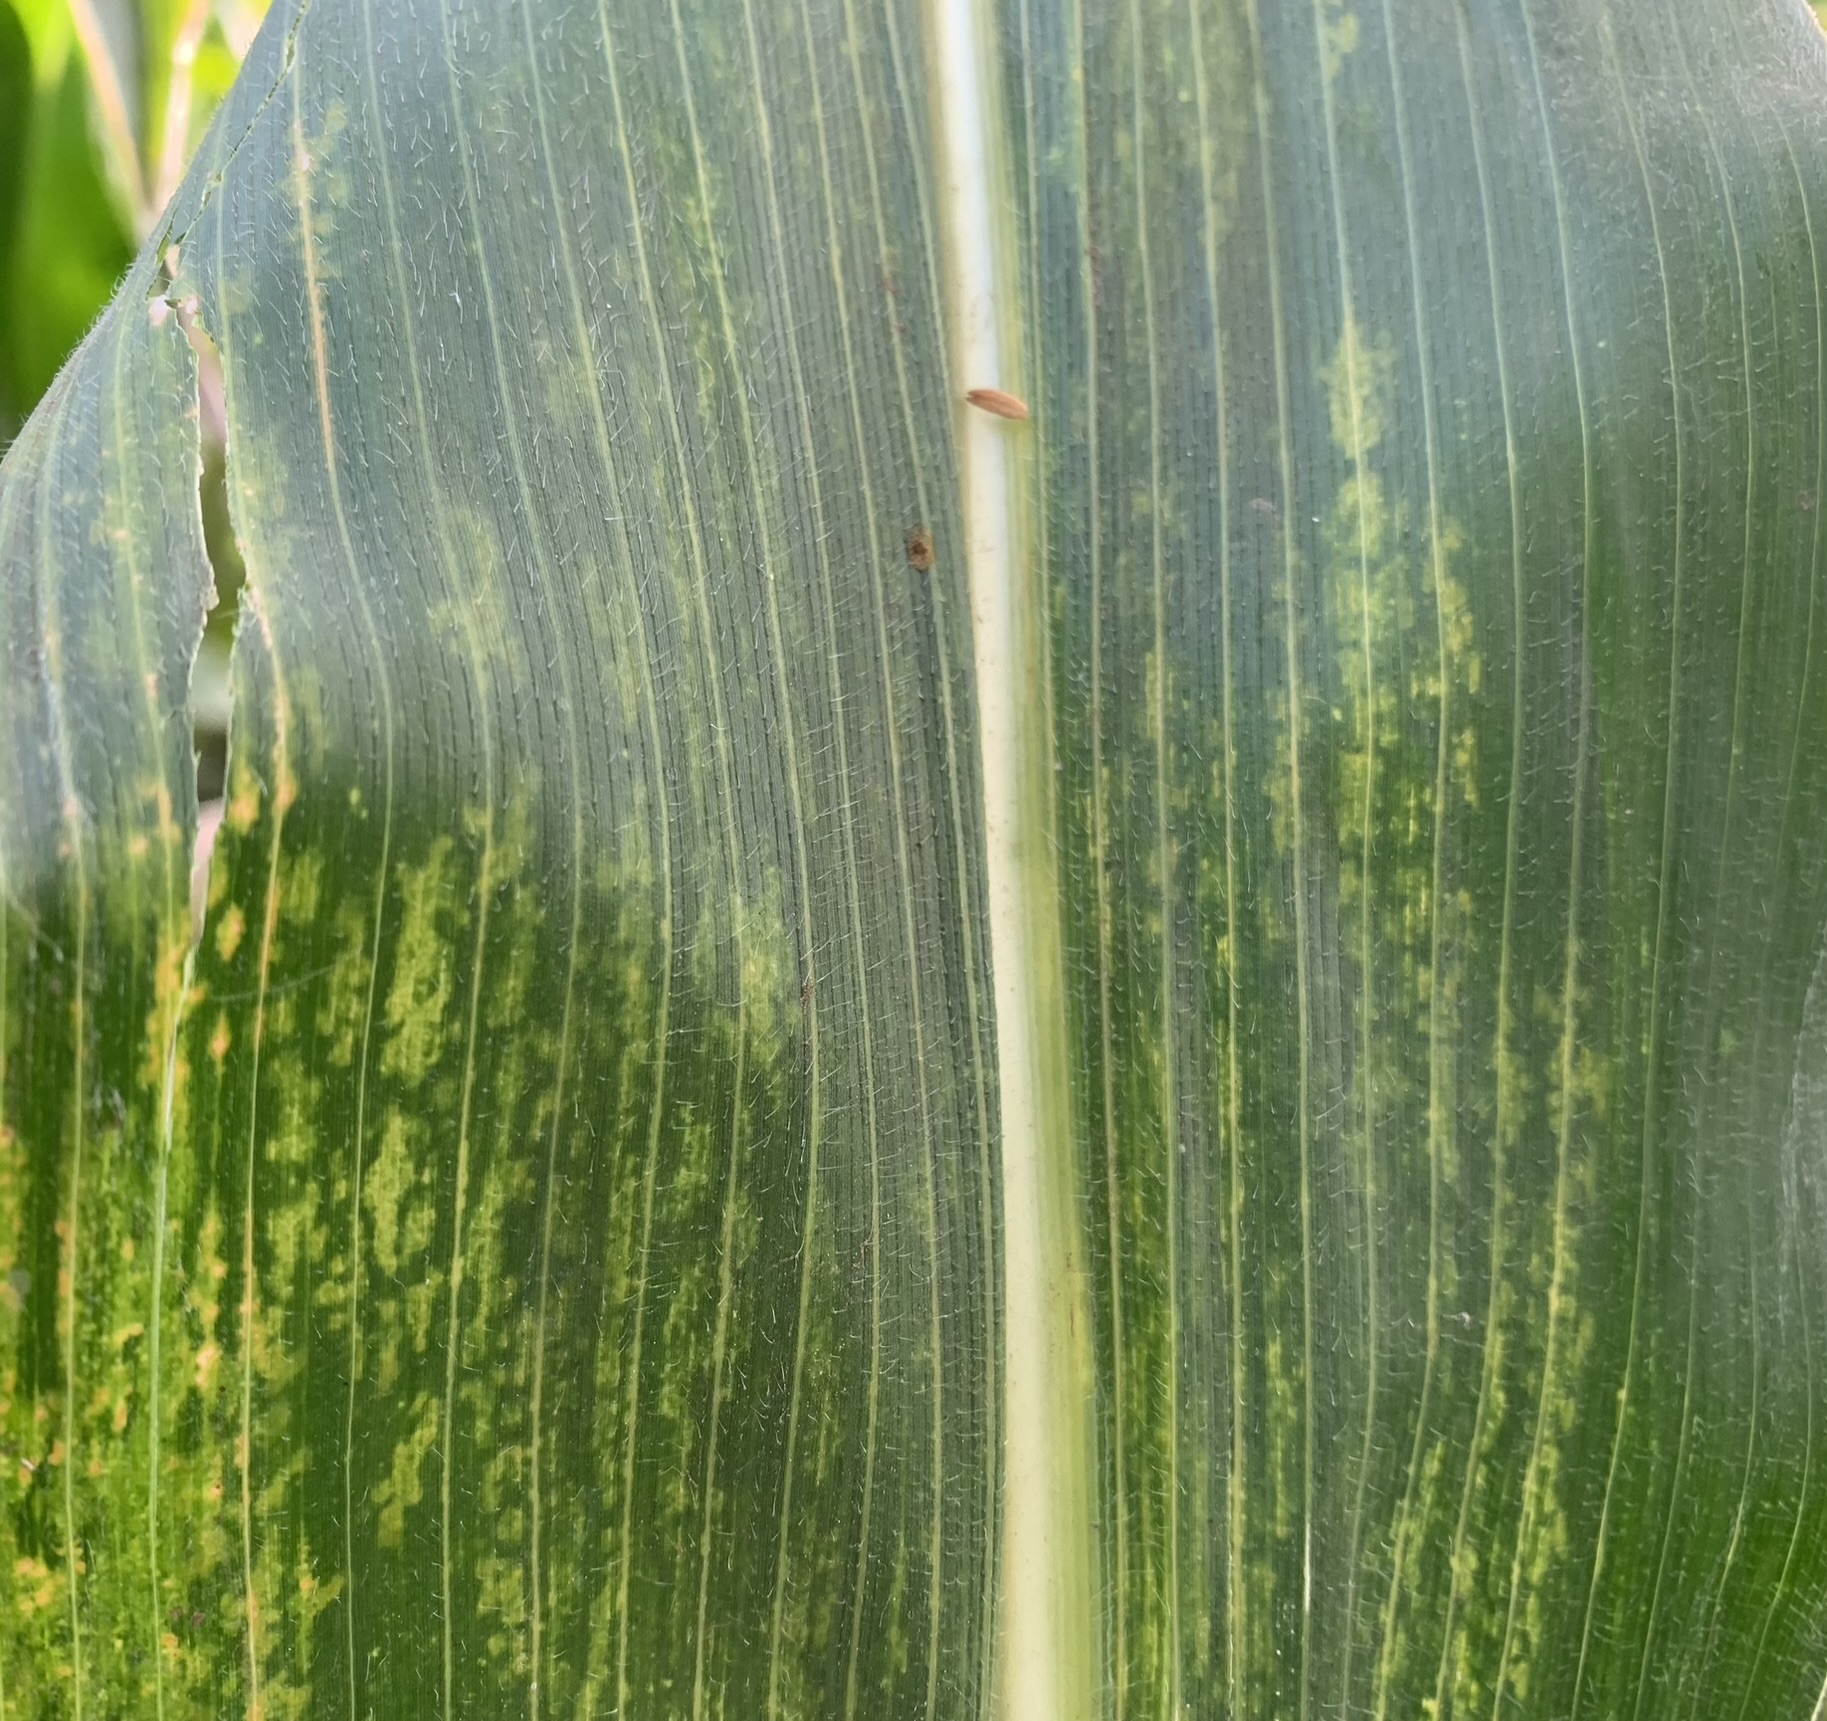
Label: MLN